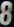
Number: 8